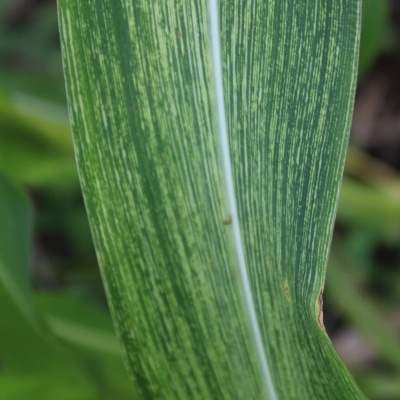
Label: Corn_(Maize)___Maize_Streak_Virus